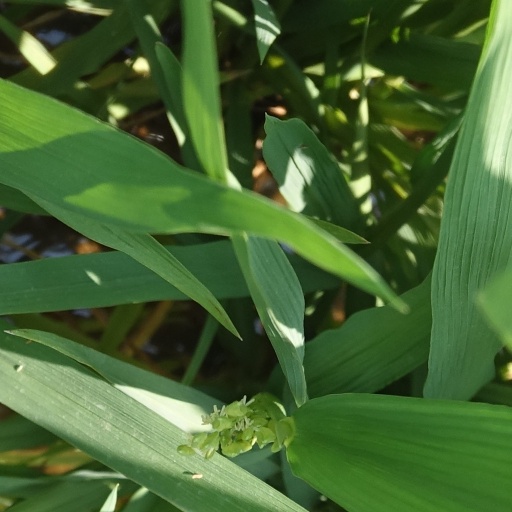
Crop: rice